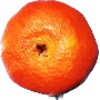
Label: Clementine 1